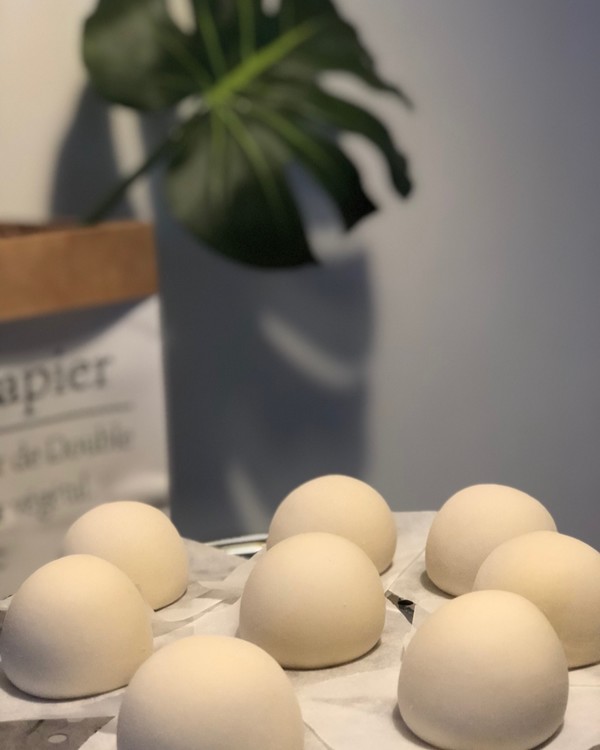
Label: trash